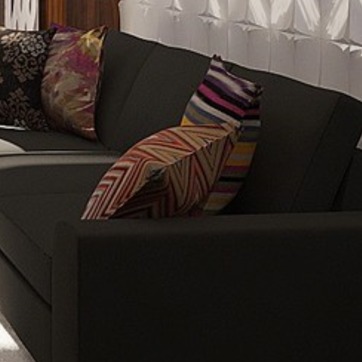
Material: fabric